Halina Wasilewska-Trenkner

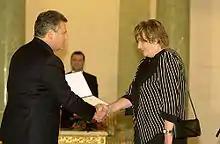
Halina Wasilewska-Trenkner receiving an appointment on the cabinet position of Finance Minister from President of Poland (28 August 2001)

Halina Weronika Wasilewska-Trenkner (26 April 1942 – 15 November 2017) was a Polish economist, academic and finance minister.